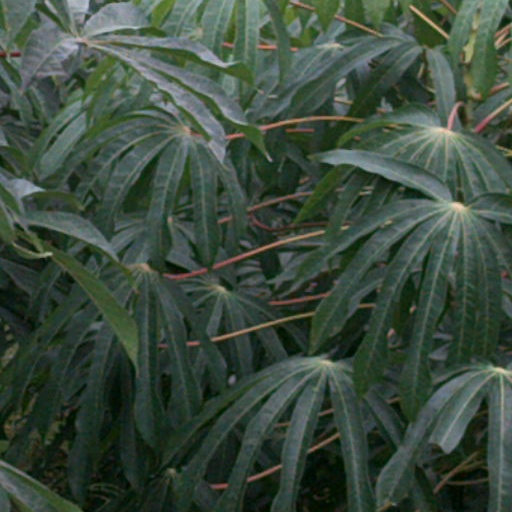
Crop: cassava